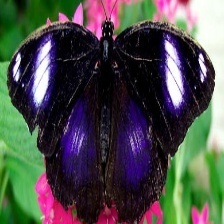
Species: GREAT EGGFLY